Iron overload

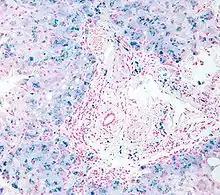
Micrograph

Iron overload is the abnormal and increased accumulation of total iron in the body, leading to organ damage. The primary mechanism of organ damage is oxidative stress, as elevated intracellular iron levels increase free radical formation via the Fenton reaction. Iron overload is often "primary" (i.e, hereditary haemochromatosis, aceruloplasminemia) but may also be "secondary" to other causes (i.e., transfusional iron overload). Iron deposition most commonly occurs in the liver, pancreas, skin, heart, and joints. People with iron overload classically present with the triad of liver cirrhosis, secondary diabetes mellitus, and bronze skin. However, due to earlier detection nowadays, symptoms are often limited to general chronic malaise, arthralgia, and hepatomegaly.